Touchet Formation

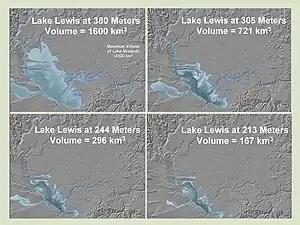
Lake Lewis was formed when the restricted flow of waters from periodic cataclysmic floods from Glacial Lake Missoula, pluvial Lake Bonneville, and perhaps from subglacial outbursts, backed up through the constriction formed by the Wallula Gap in the Horse Heaven Hills (southern Washington).

In 1980, R. B. Waitt studied the Touchet Formation in the wall of the Burlingame Canyon west of Walla Walla, Washington, where he counted at least 41 distinct flood deposit layers. He postulated that these floods could occur only when glacial Lake Missoula existed, which estimates place at 18,400 to 15,700 calendar years ago More recent studies have used radiocarbon dating to establish the approximate ages of deposition for the various layers.